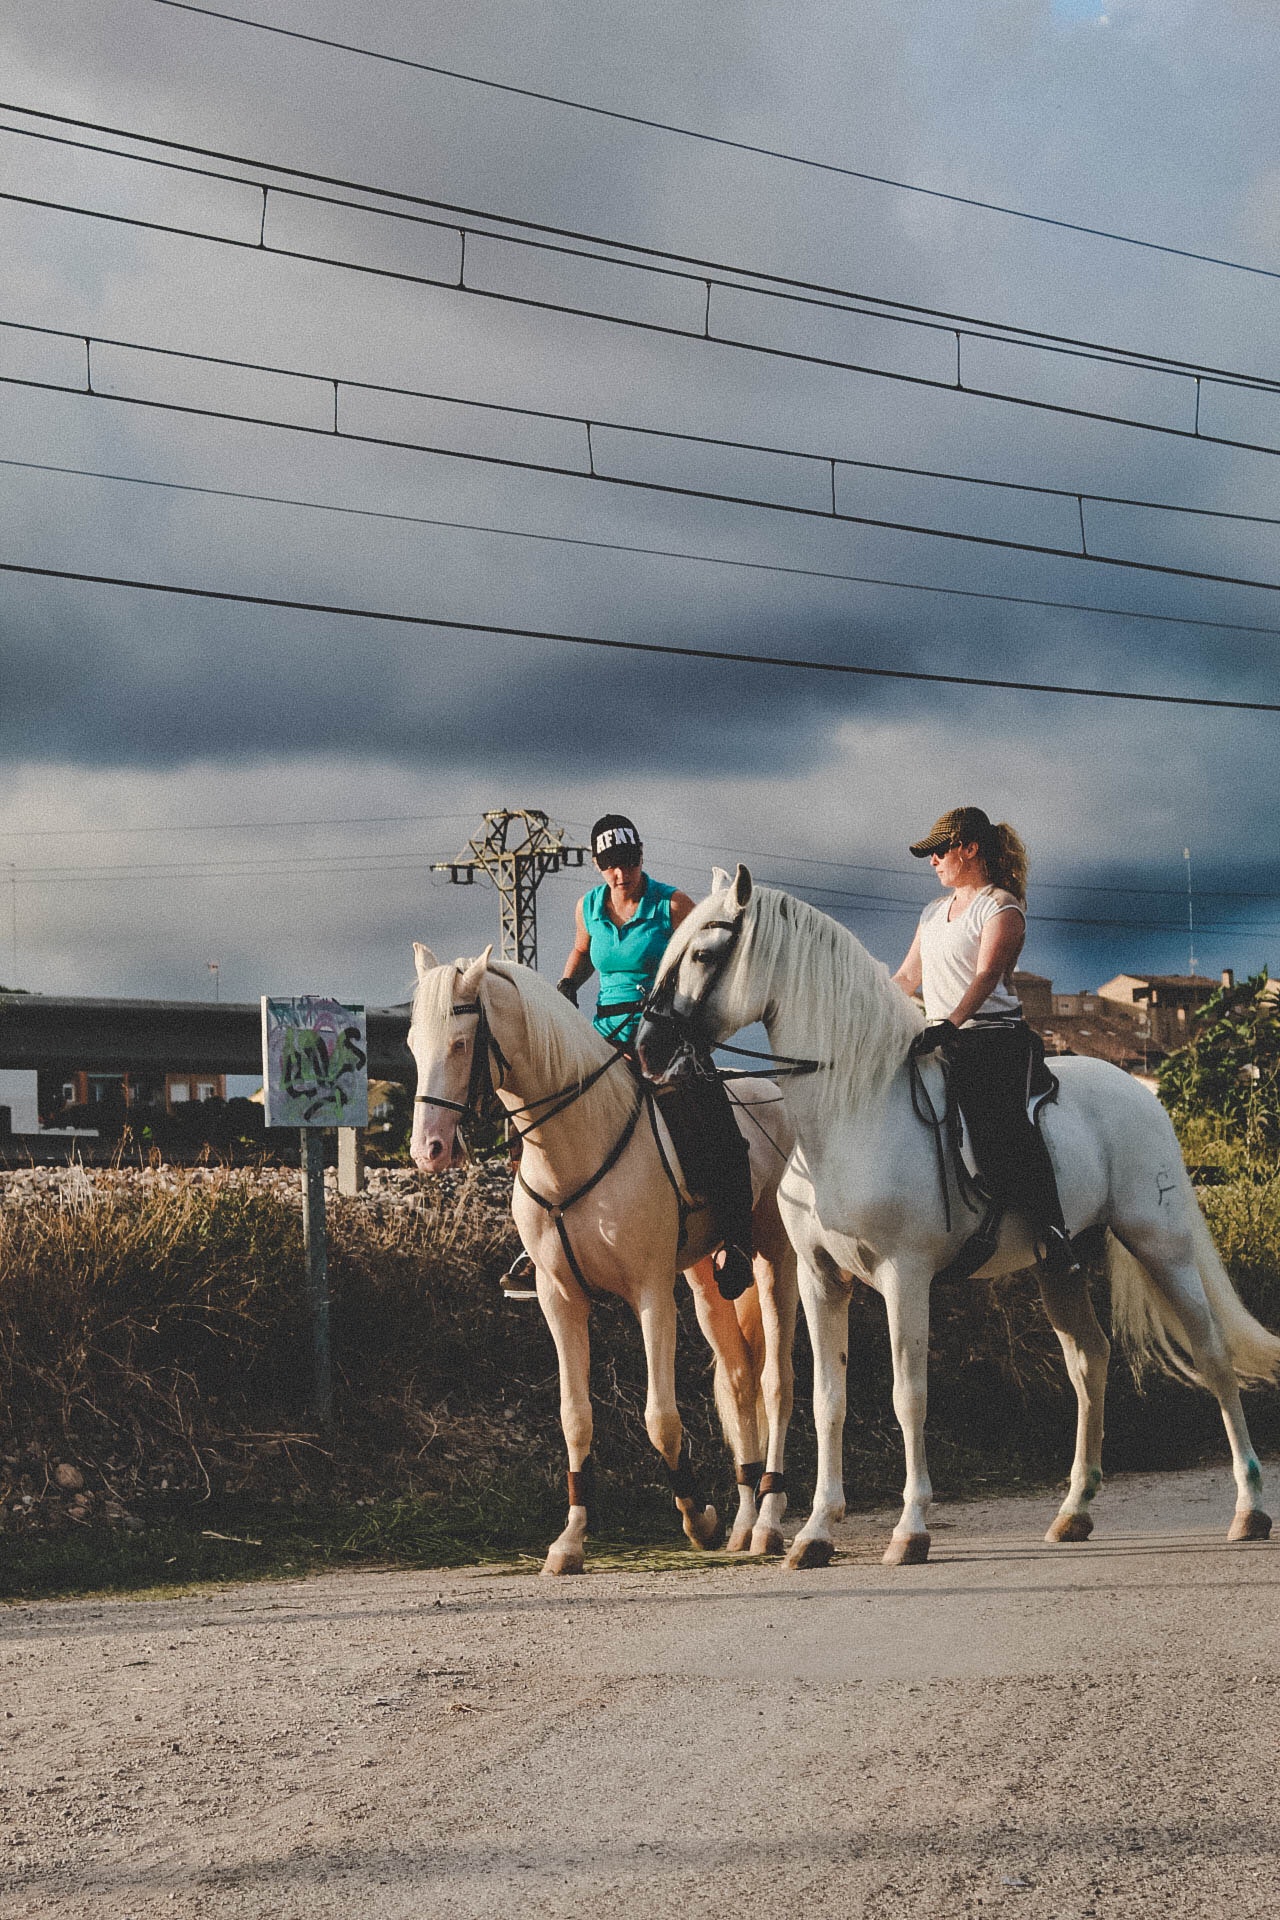
horse, mammal, bridle, rein, animal sports, halter, equestrianism, recreation, stallion, pack animal, equestrian sport, sky, saddle, fun, ranch, tree, mare, endurance riding, equitation, landscape, trail riding, horse tack, jockey, mane, leisure, western riding, vacation, horse supplies, sports, horse trainer, tourism